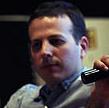
Age: 29